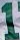
Number: 1